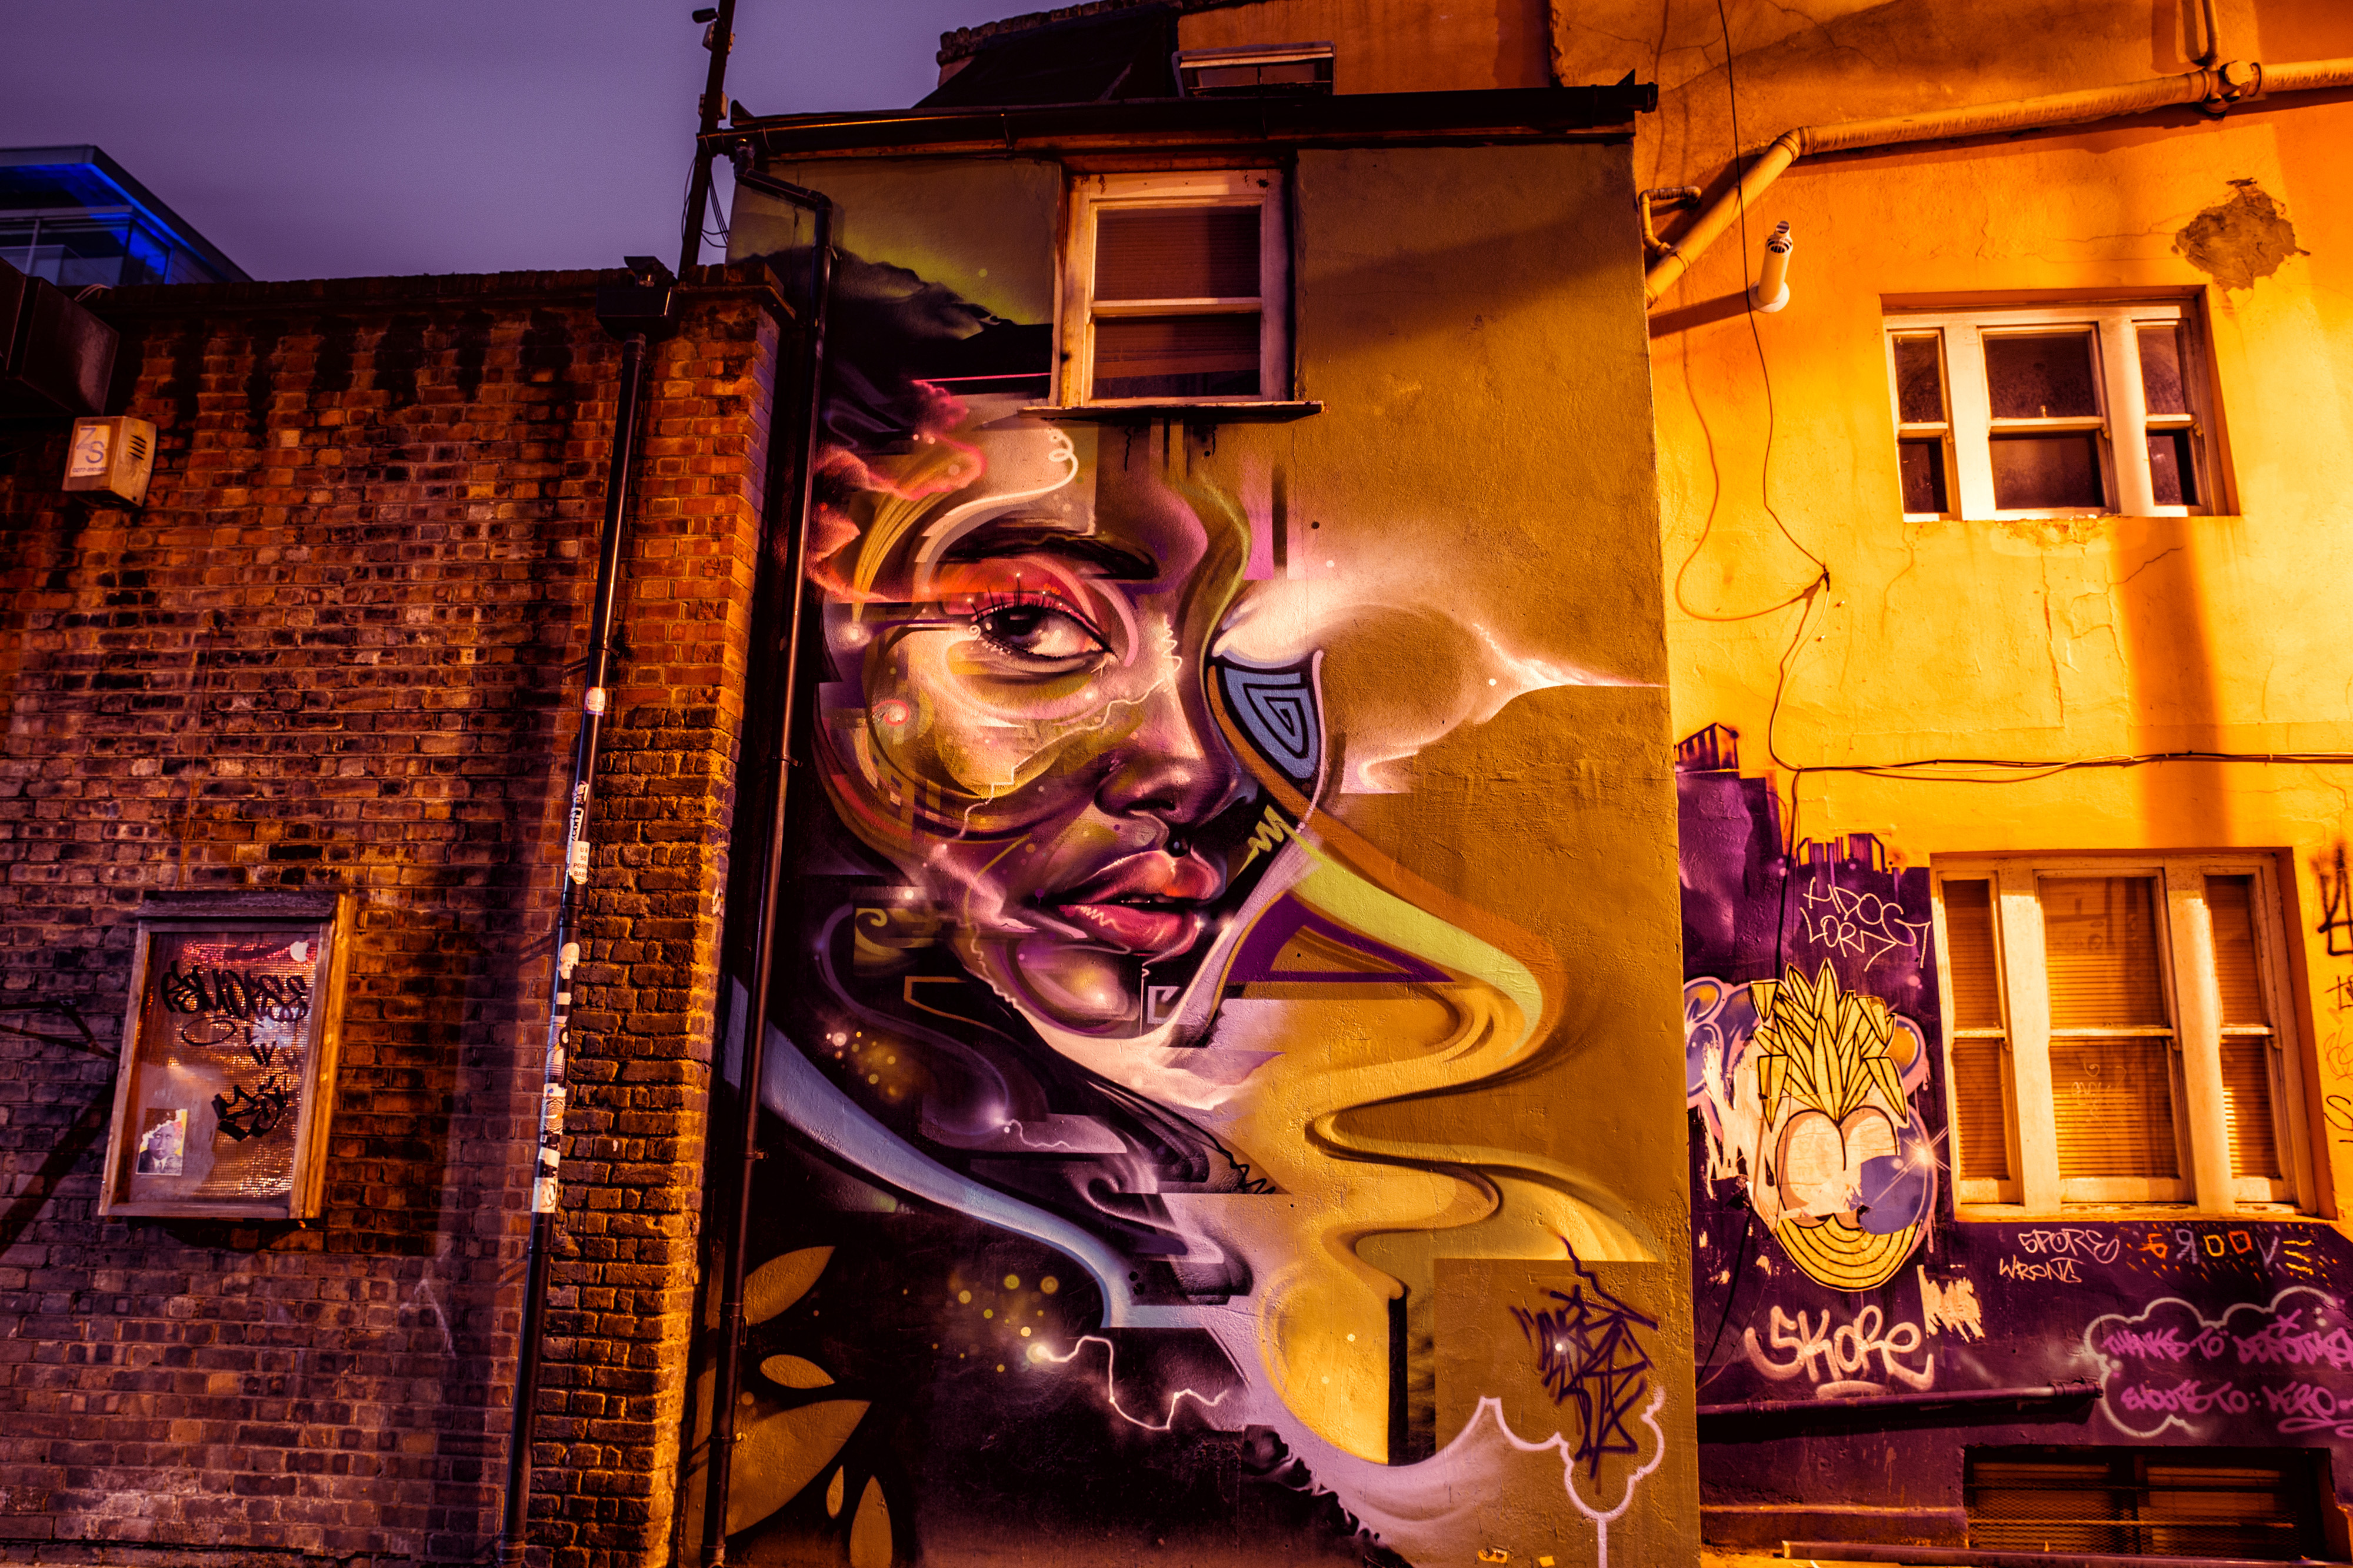
street art, art, wall, urban area, graffiti, mural, architecture, facade, sky, night, street, building, house, city, window, painting, visual arts, road, illustration